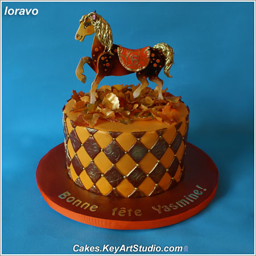
playful horse birthday cake for a november girl who loves horses